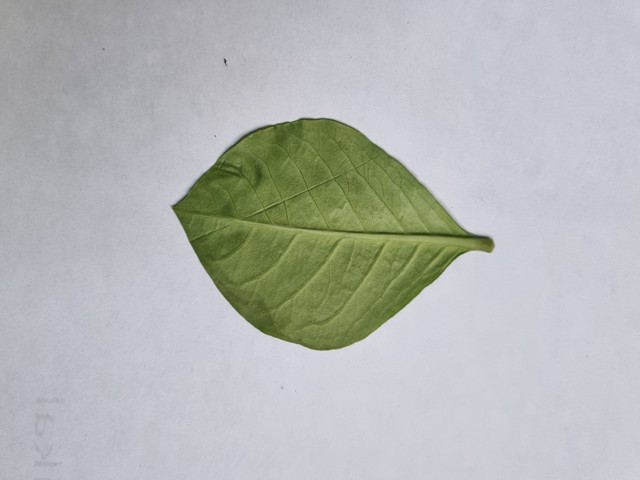
Plant: sarpagandha